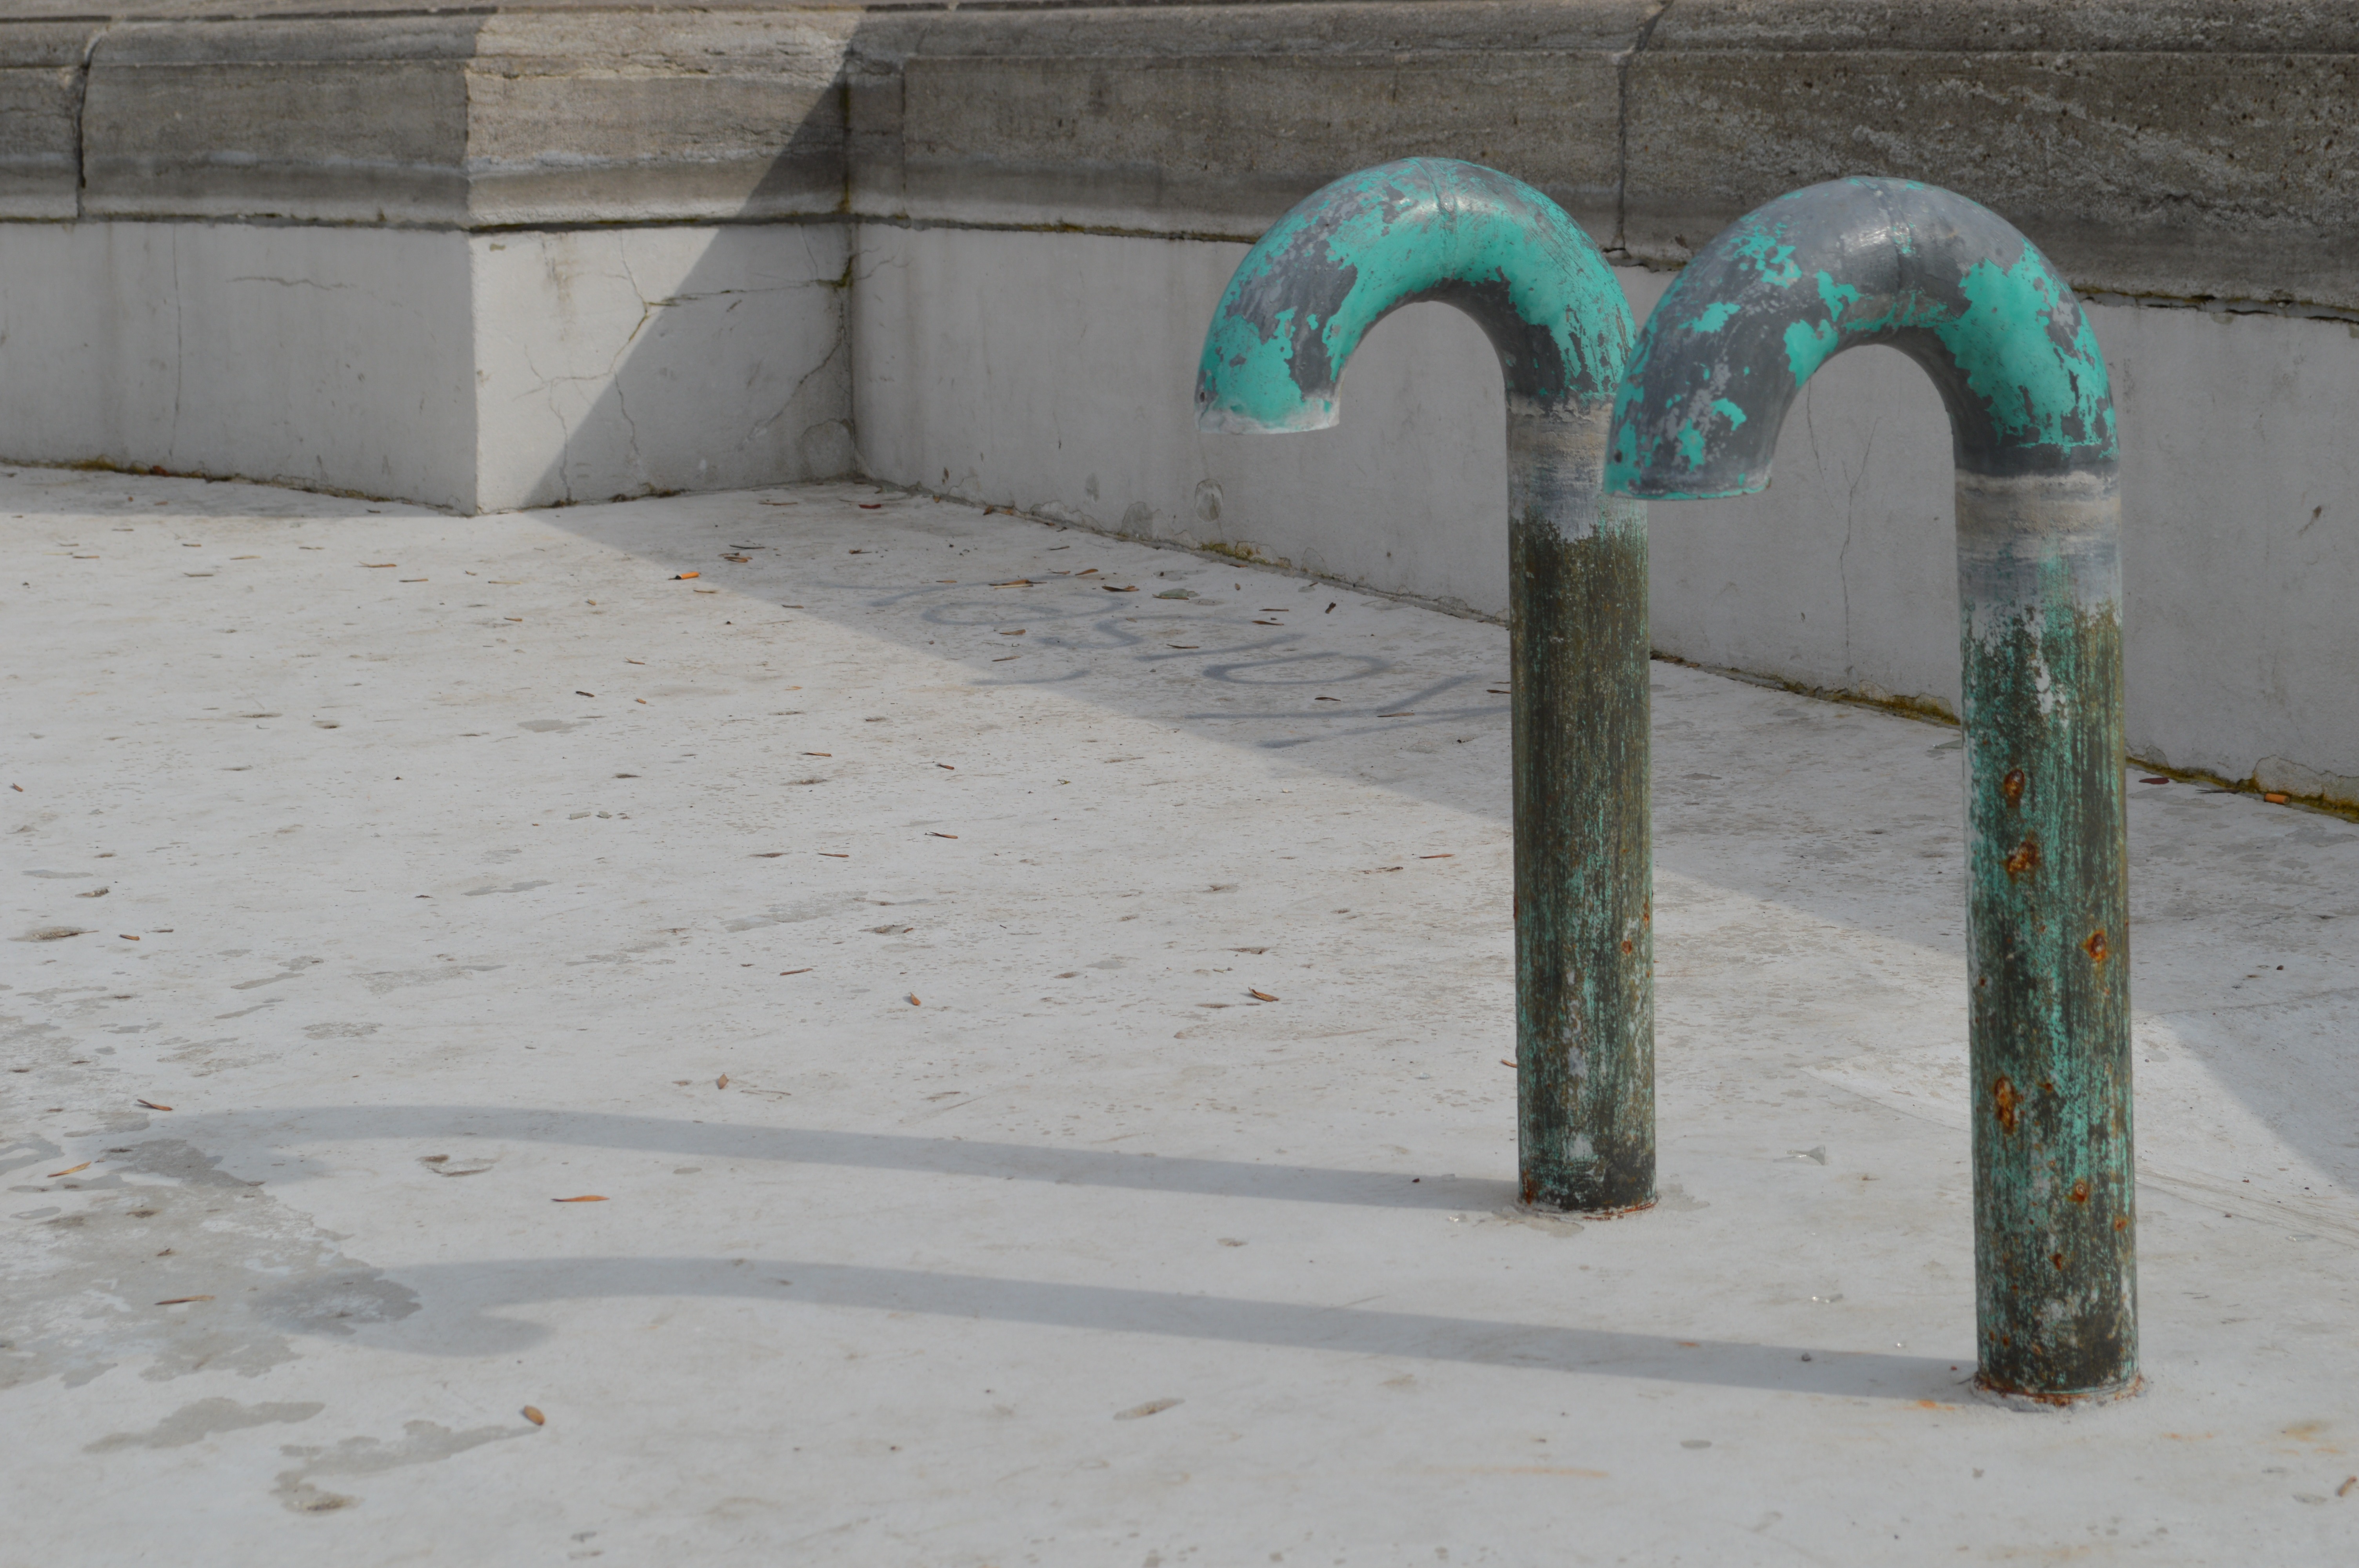
water, number, wall, dry, green, material, sculpture, art, leadership, road surface